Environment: real
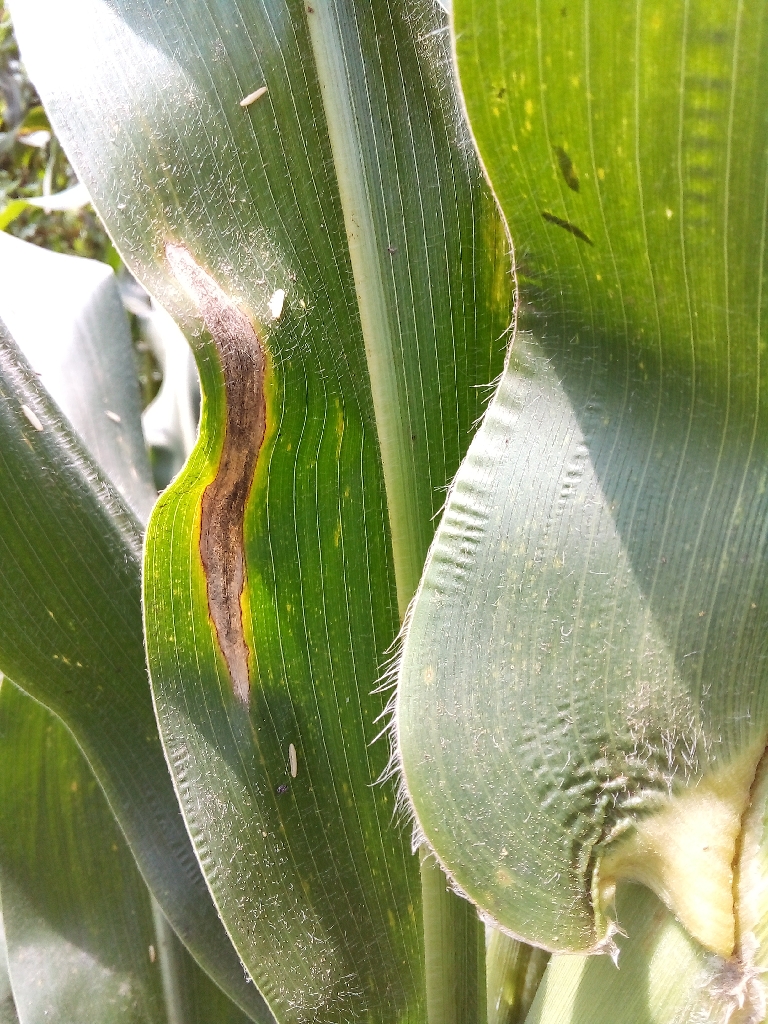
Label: northern_corn_leaf_blight